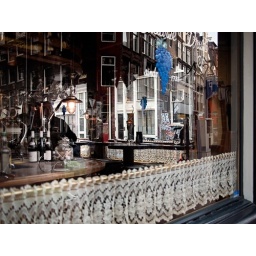
Reflections in a bar window